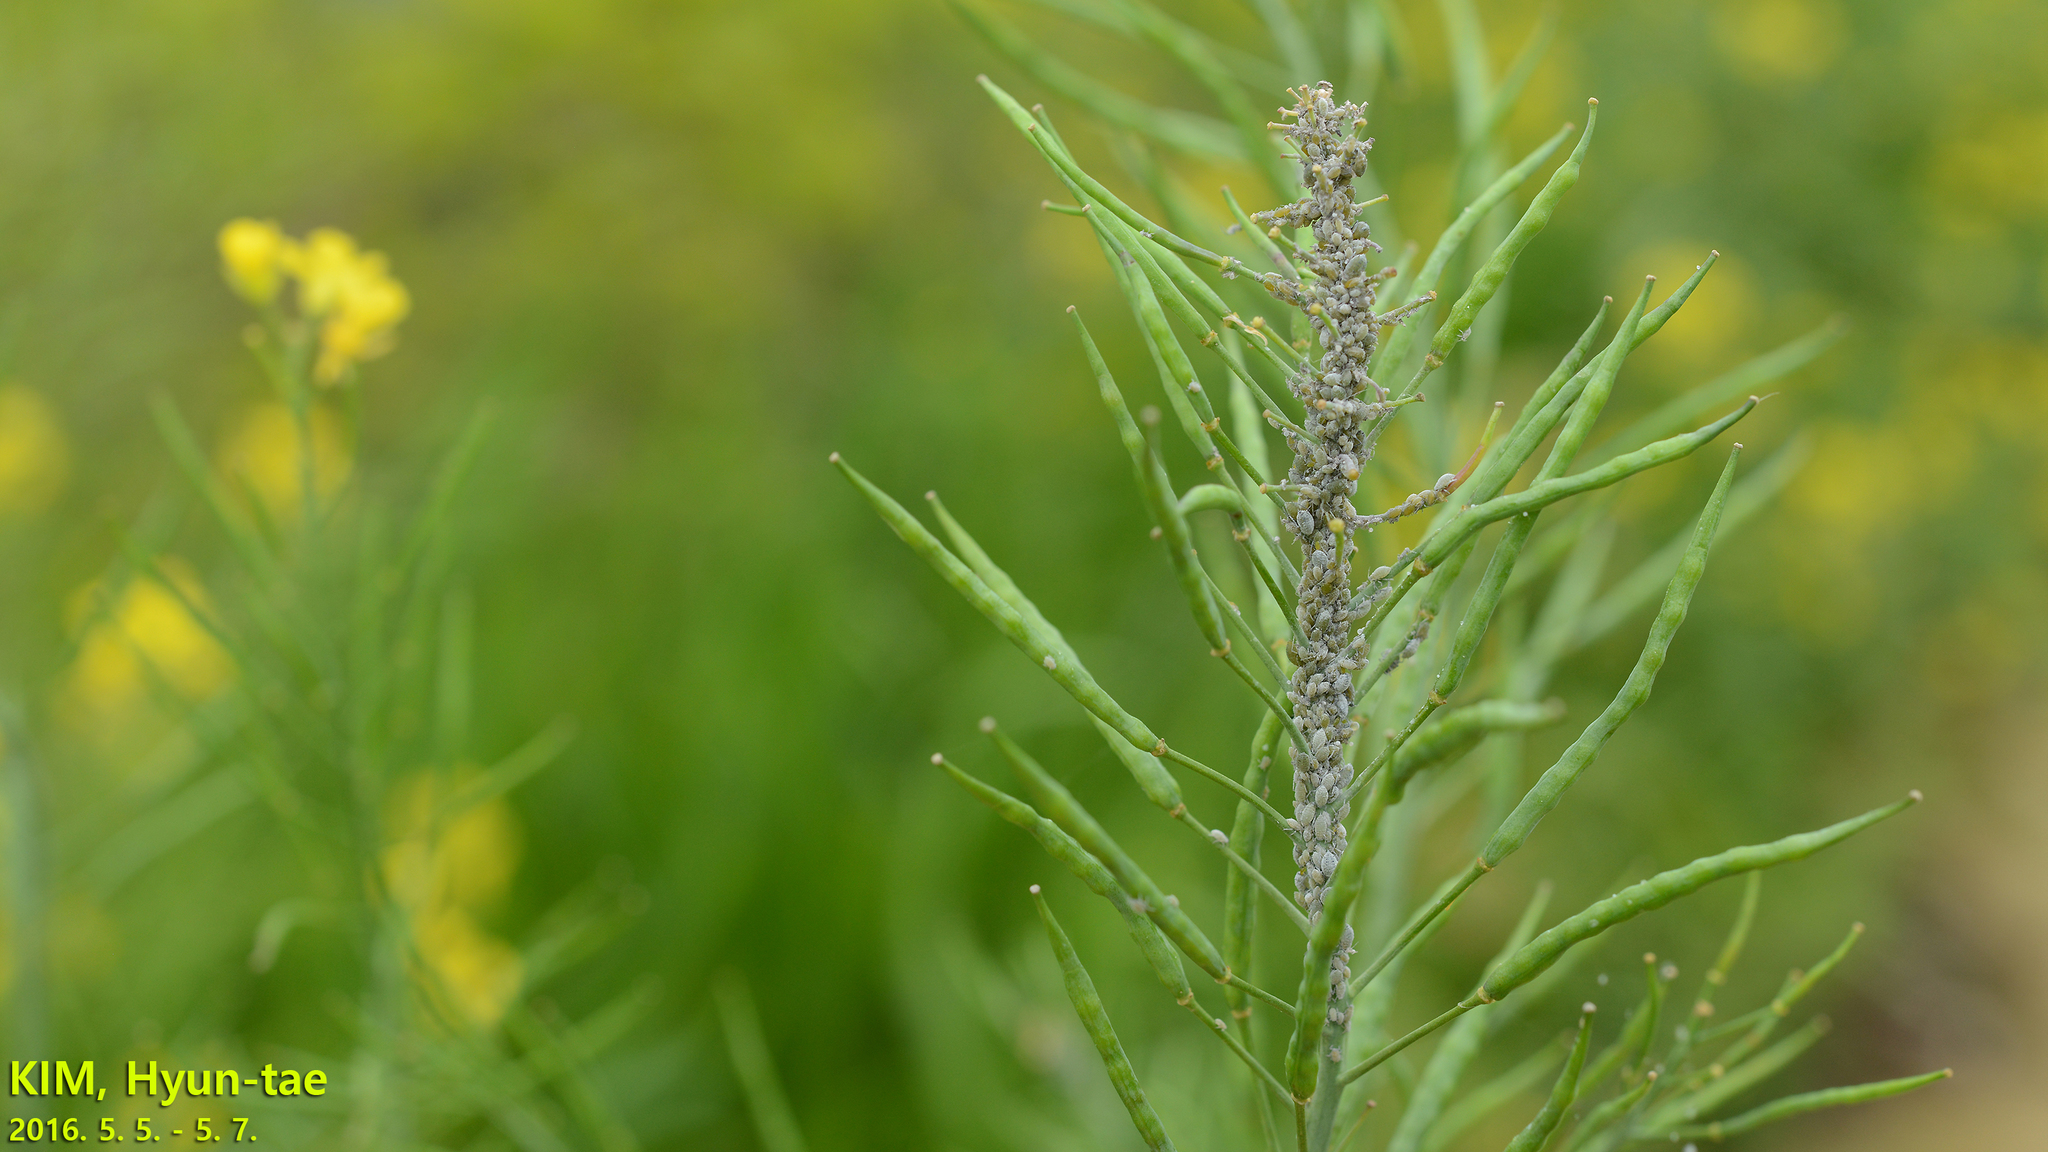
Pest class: cabbage_aphid